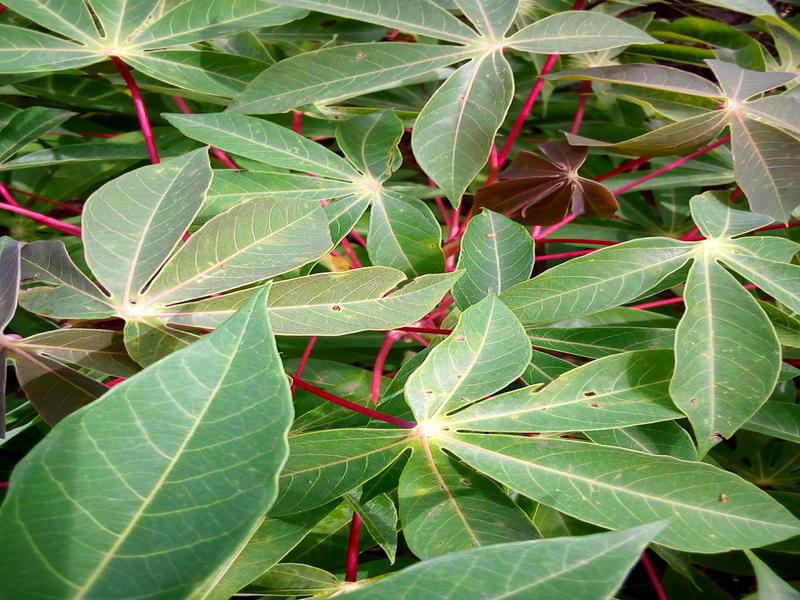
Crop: cassava
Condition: healthy